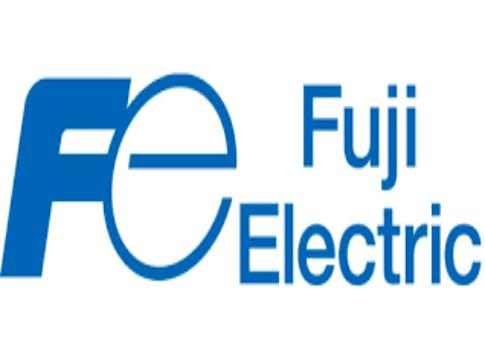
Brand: Fuji Electric
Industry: Electronic